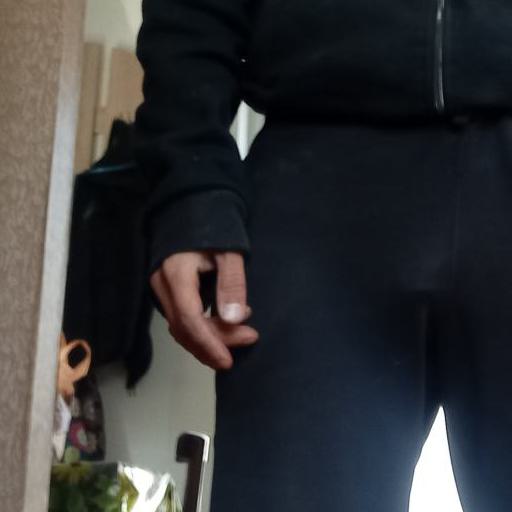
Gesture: no_gesture